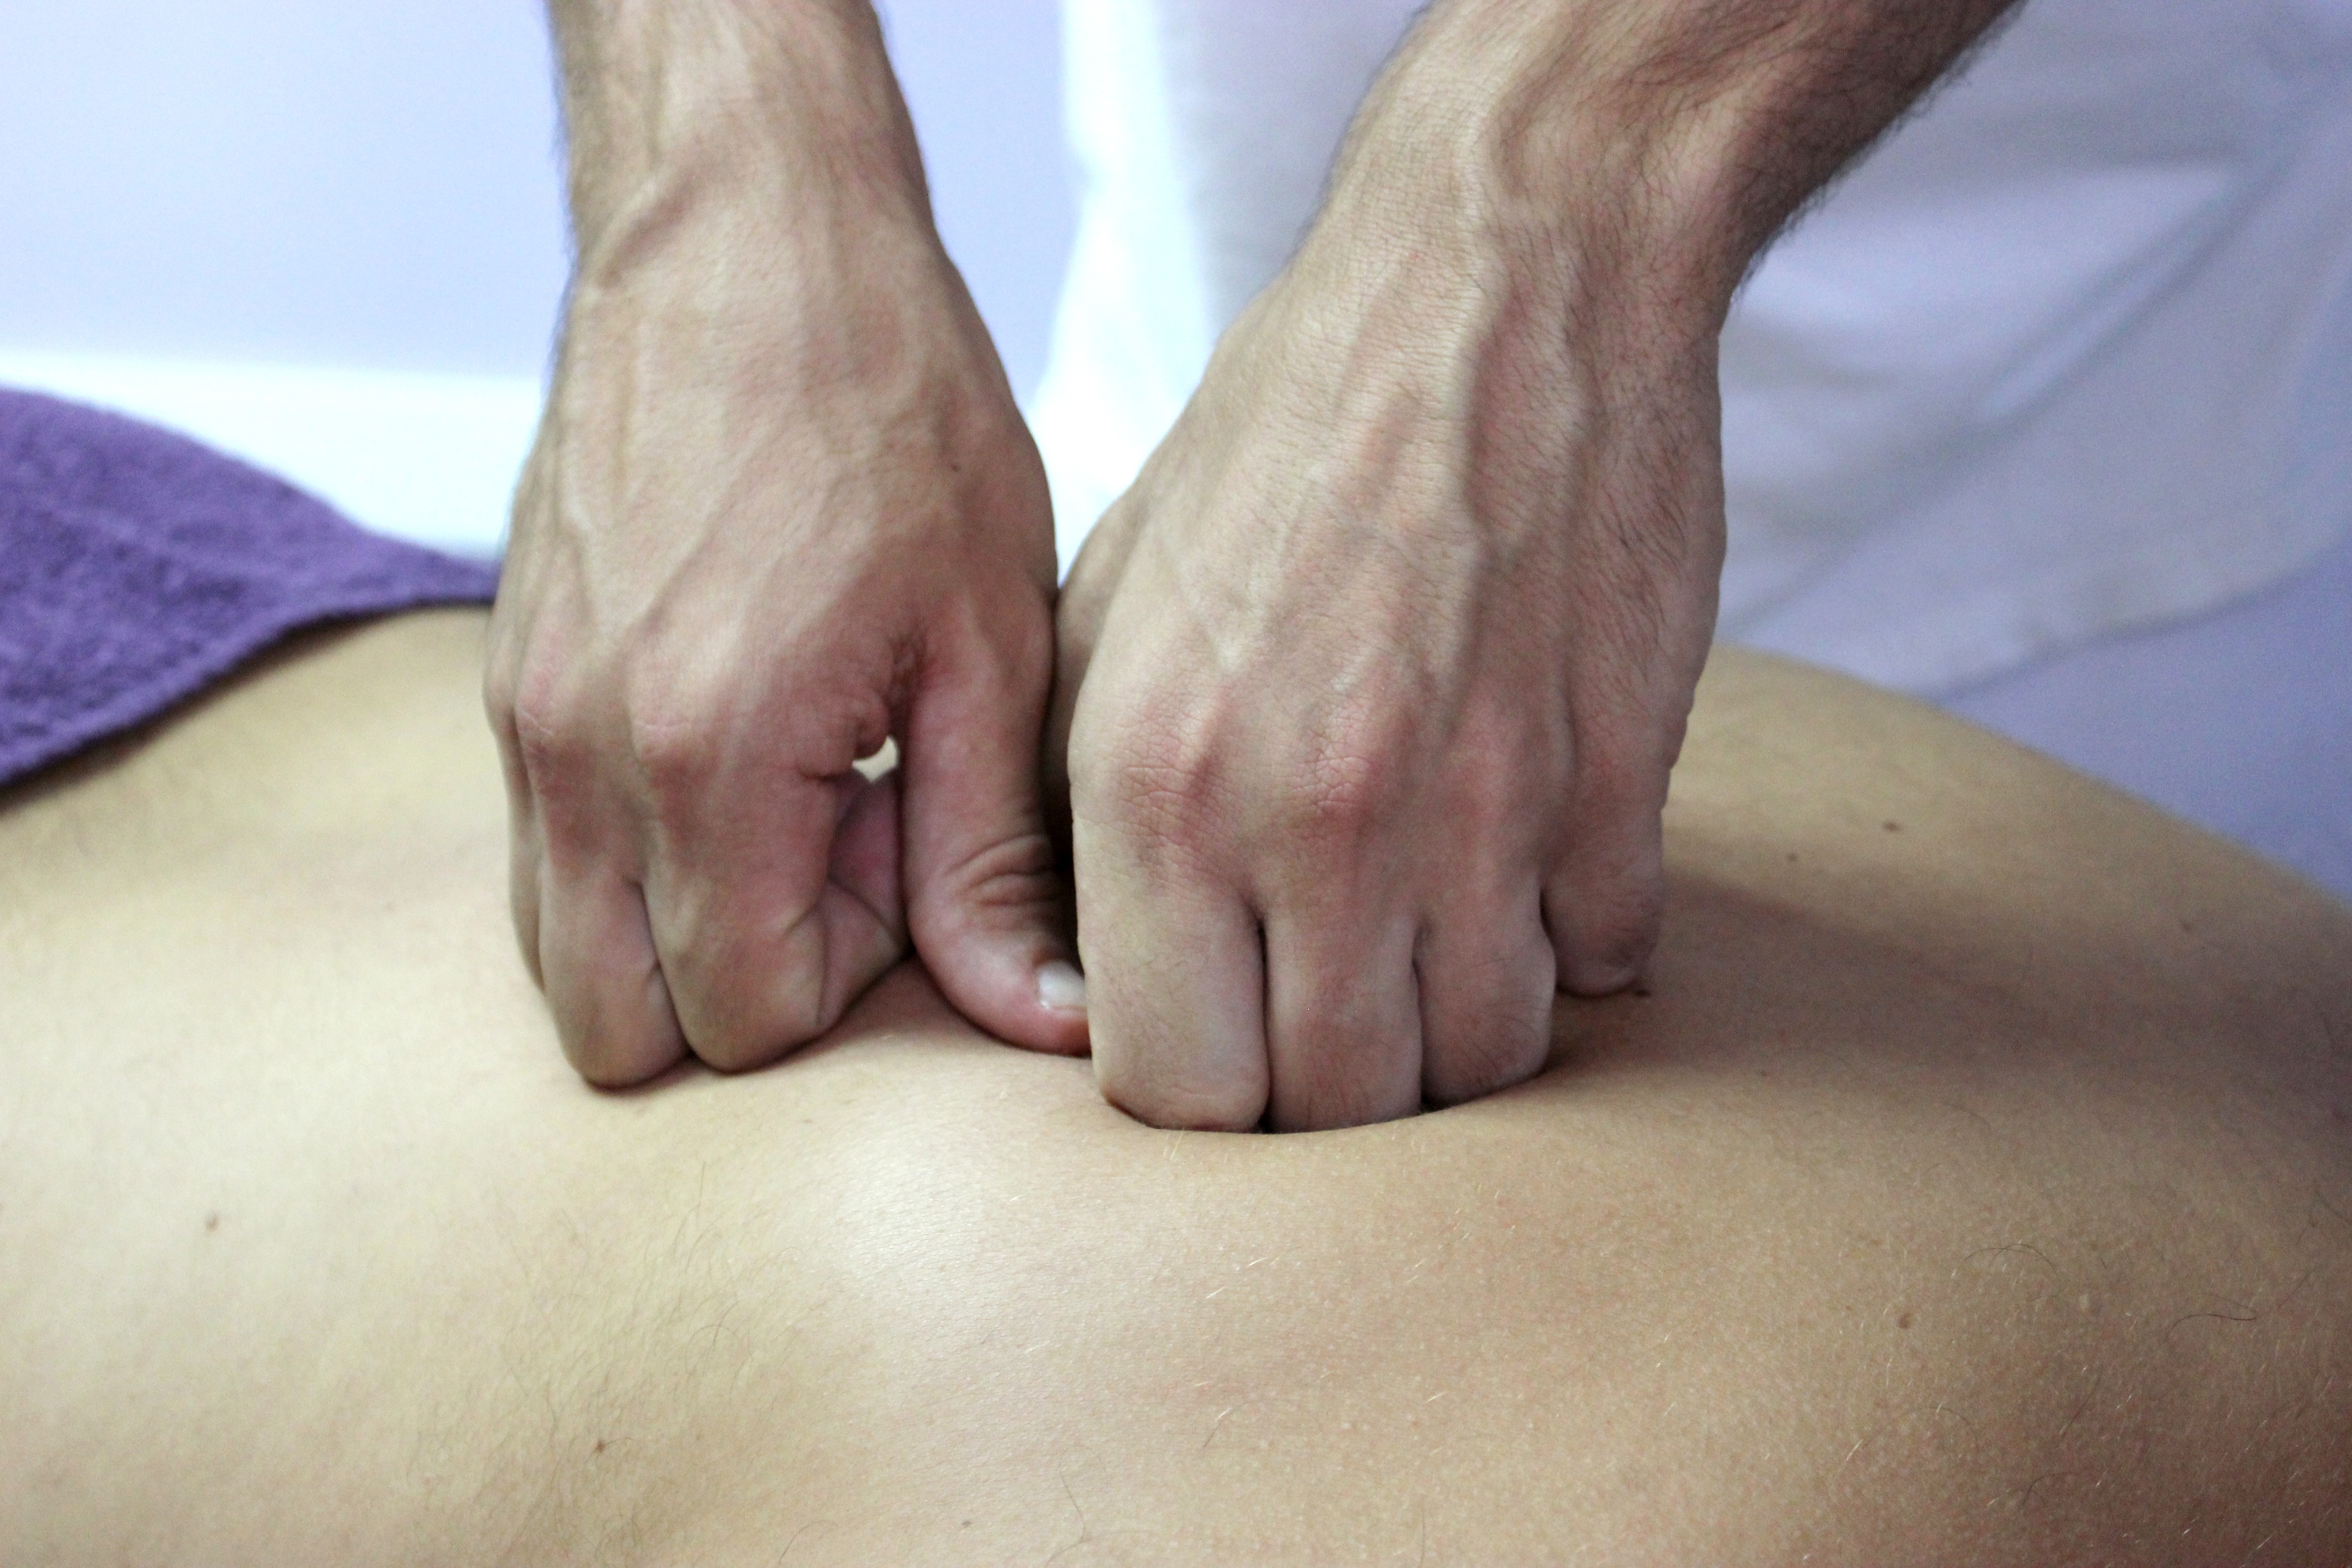
hand, leg, finger, arm, muscle, mouth, chest, close up, human body, back, skin, organ, massage, wellness, handling, sense, health care, osteopathy, manual therapy, therapies